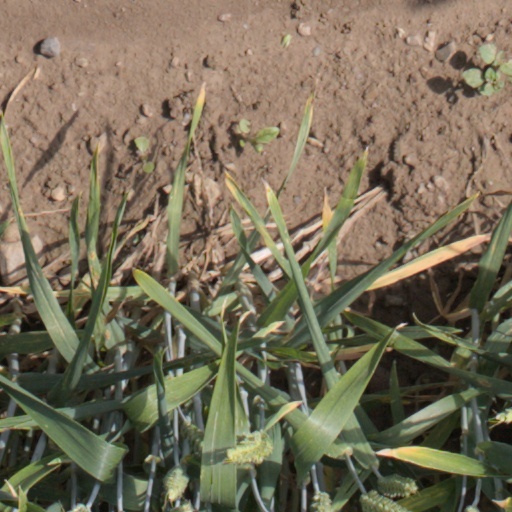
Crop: wheat